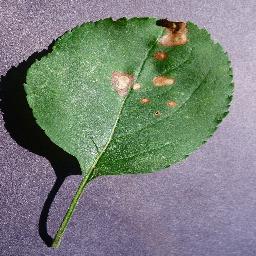
Label: Apple___Black_rot